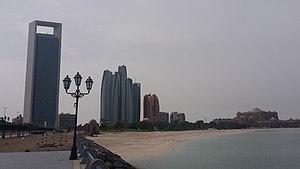
Silhouette urbaine d' Abou Dhabi avec ADNOC Headquarters, Etihad Towers et Emirates Palace Hotel